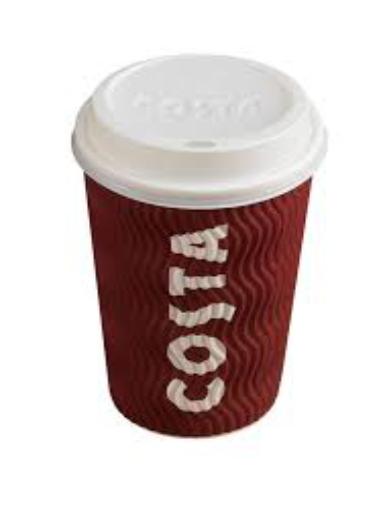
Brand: Costa Coffee
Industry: Food